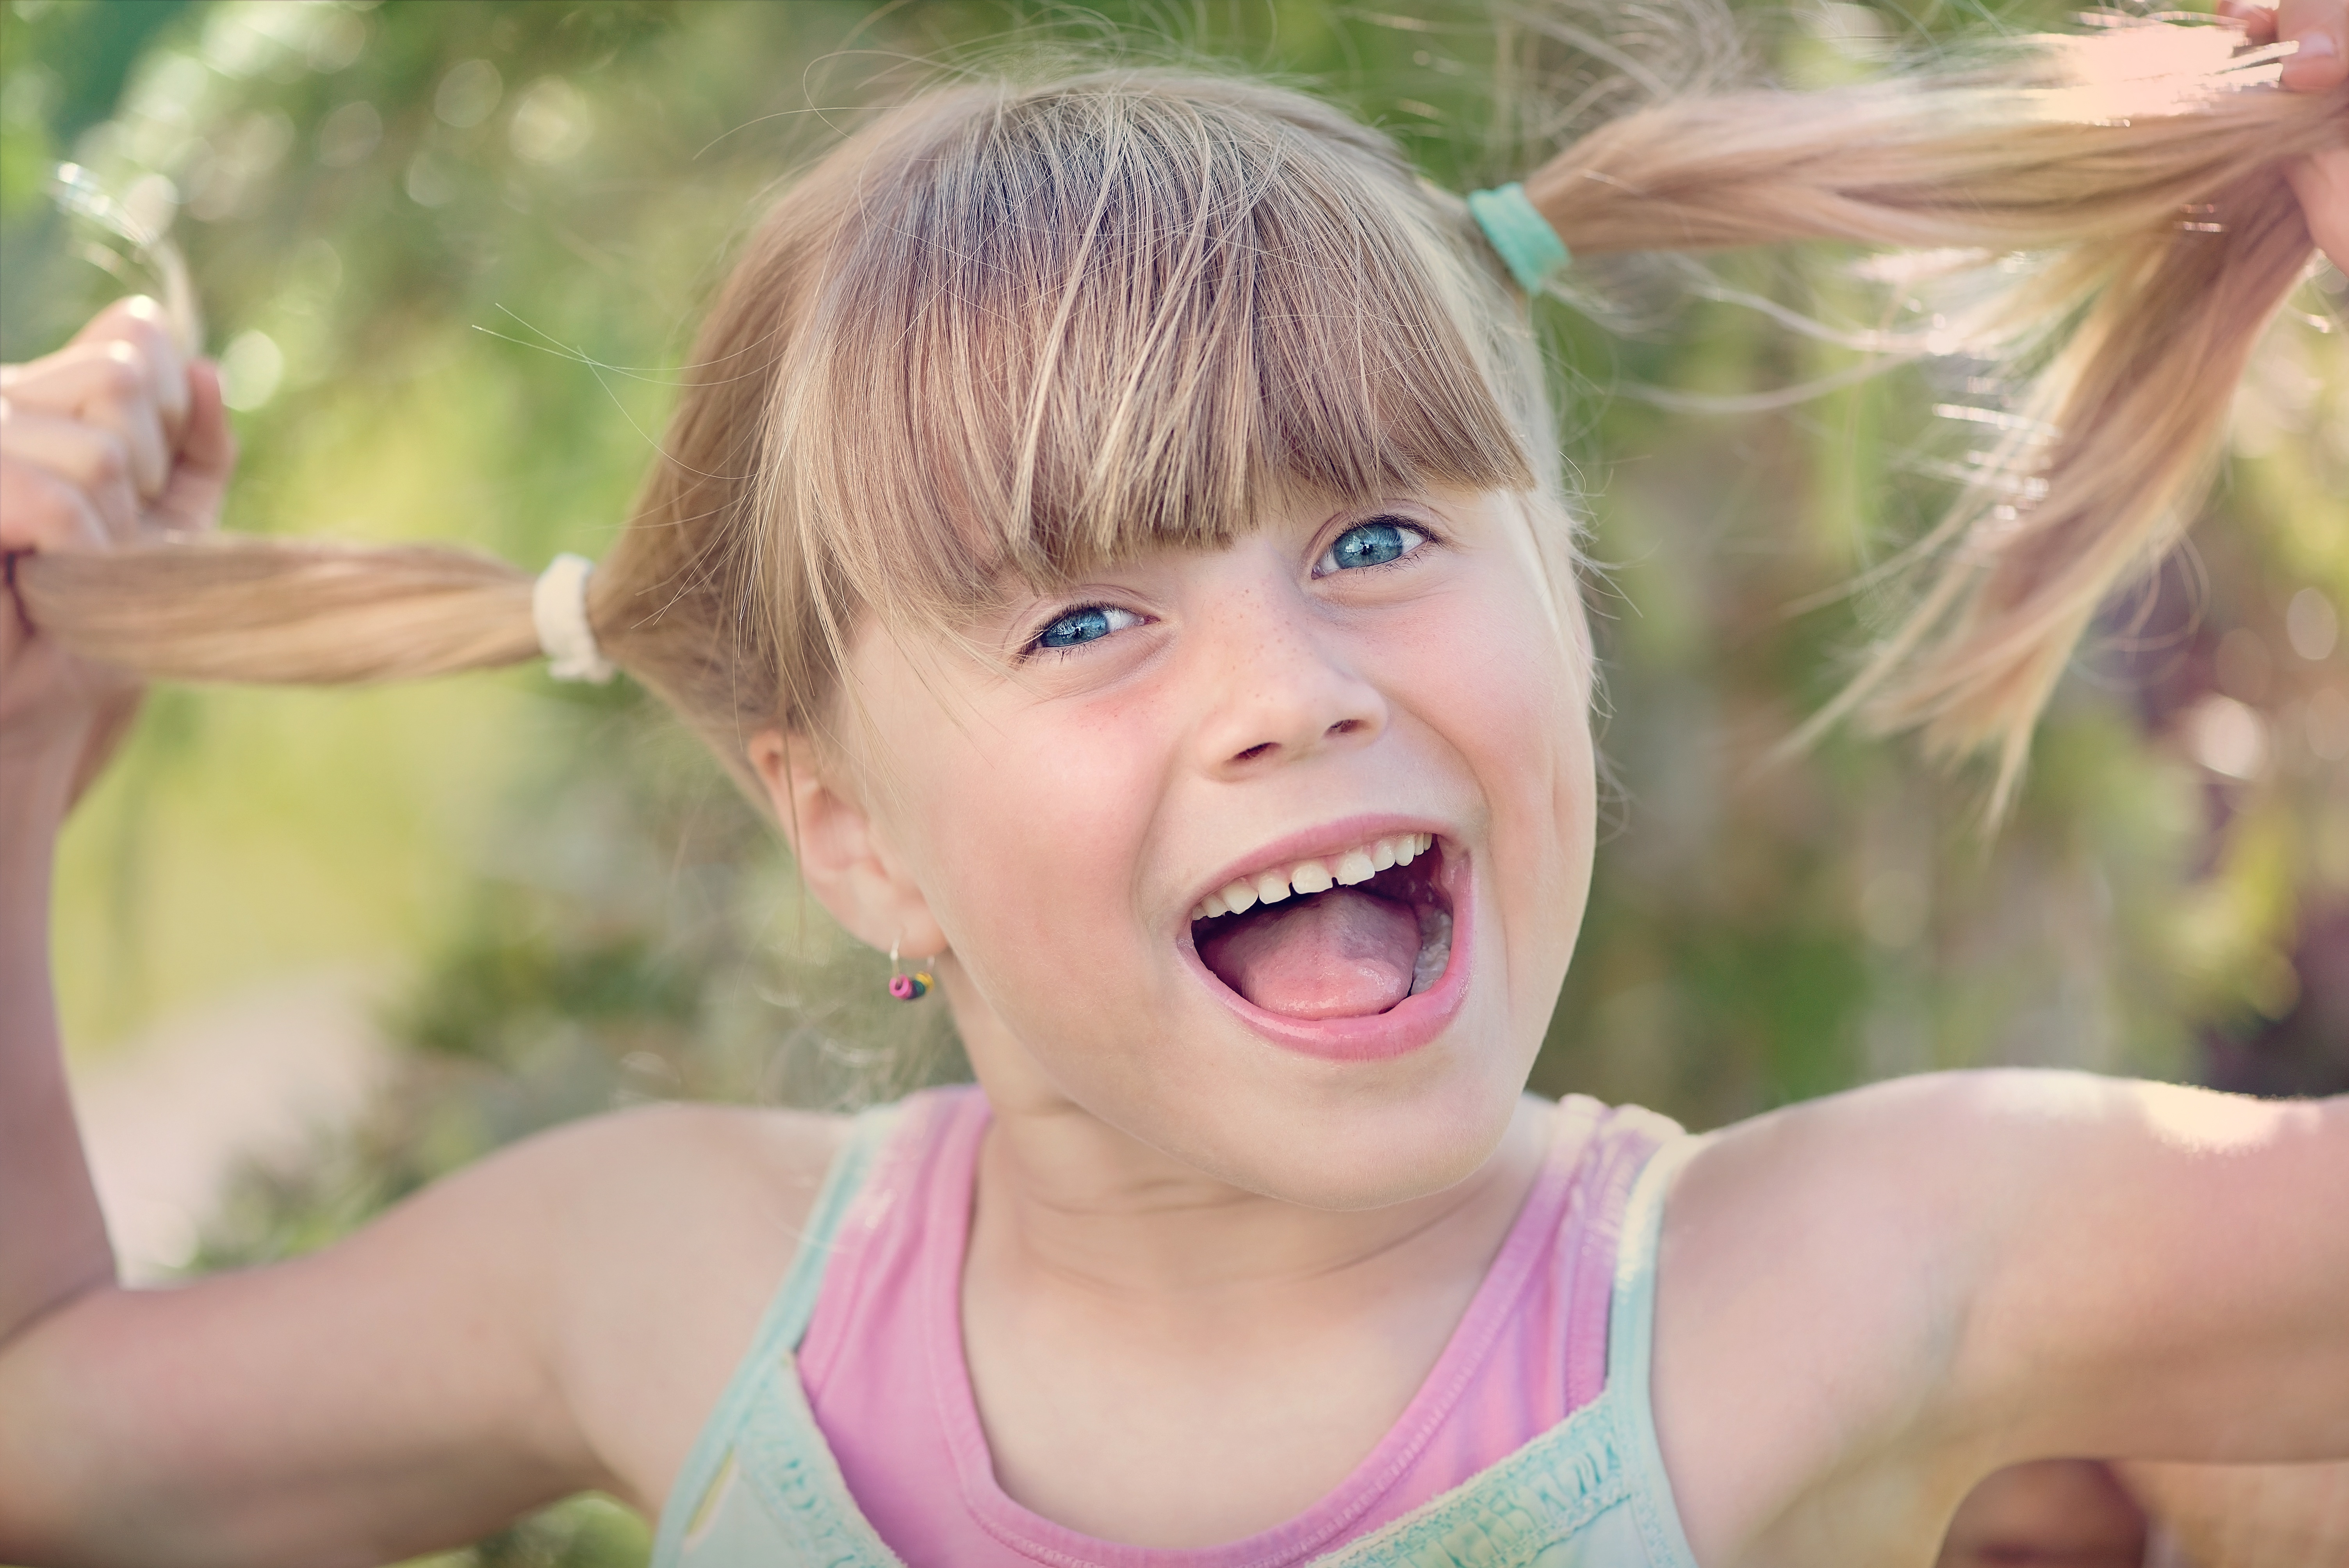
hand, person, people, girl, play, summer, portrait, child, human, close, facial expression, smile, laugh, mouth, human body, cheerful, face, eating, infant, toddler, eye, skin, funny, blond, out, organ, laughter, tooth, emotion, braids, portrait photography